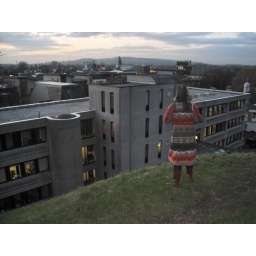
from atop the man made hill near the castle